Andy Sheppard

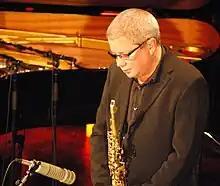
Sheppard performing in 2008 with Carla Bley

Sheppard was born in Warminster, Wiltshire, England, in 1957. At the age of 19 he emerged as a musician in the Salisbury-based contemporary quartet Sphere in the late 1970s, gigging only three weeks after picking up the saxophone. He honed his skills in the wine bars and jazz clubs of the UK and Europe in the early 1980s. He also played with world music groups and with more established improvisers such as Keith Tippett. While still with Sphere, Sheppard moved to Paris, working with French bands Lumière and Urban Sax. In the mid-1980s Sheppard returned to the UK, playing often on Ki Longfellow-Stanshall's and Vivian Stanshall's Bristol, England-based Old Profanity Showboat, and released his self-titled debut solo album, featuring Randy Brecker and Steve Swallow, who also produced the album. The record was well received and led to Sheppard being awarded the Best Newcomer prize at the 1987 British Jazz Awards, followed by the Best Instrumentalist Award in 1988. '87 also saw Sheppard join George Russell's Living Time Orchestra and tour with Gil Evans. His second solo album, "Introductions in the Dark", was released in 1989. Unusually for a jazz record, the album entered the UK pop charts. Off the back of this, Sheppard was awarded Best Album and Best Instrumentalist in 1989's British Jazz Awards, became the subject of television documentaries for both the BBC and HTV, and toured the world, taking the first Western jazz group to play in Outer Mongolia.